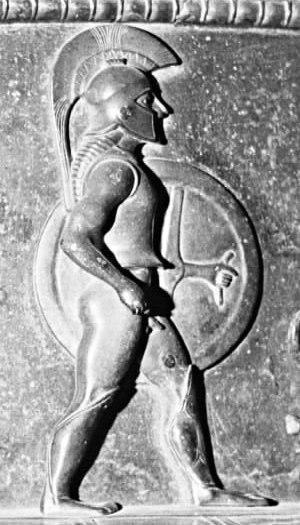
L’armée occupe une place particulière à Sparte, cité où tous les citoyens en âge de porter les armes sont censés être des hoplites et, en conséquence, subissent depuis leur enfance une éducation qui doit les préparer au combat. Elle est également le vecteur de la puissance spartiate dans le Péloponnèse et plus largement, dans toute la Grèce.
L’armée occupe une place particulière à Sparte, cité où tous les citoyens en âge de porter les armes sont censés être des hoplites et, en conséquence, subissent depuis leur enfance une éducation qui doit les préparer au combat. Elle est également le vecteur de la puissance spartiate dans le Péloponnèse et plus largement, dans toute la Grèce.
Sparte ou Lacédémone est une ancienne ville grecque du Péloponnèse, perpétuée aujourd'hui par la ville moderne du même nom de 18 185 habitants. Située sur l'Eurotas, dans la plaine de Laconie, entre le Taygète et le Parnon, elle est l'une des cités-États les plus puissantes de la Grèce antique, avec Athènes et Thèbes.
Sparte, ou Lacédémone est, avec Athènes et Thèbes, l'une des plus puissantes cités-États de Grèce antique. C'est aujourd'hui une petite ville de Laconie.